Eid cuisine

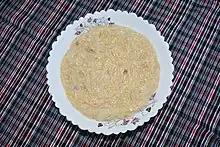
Shemai, a popular Bengali Eid dessert

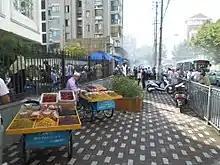
Eid cuisine sold outside Jiangwan Mosque in Shanghai, China during Eid al-Adha.

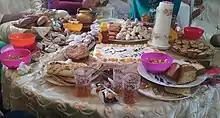
Moroccan Eid food

Both festivals of Eid celebrated in the Muslim world include cuisines specific to countries and localities.